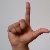
The image shows a hand gesture representing the letter 'L' in Indian Sign Language.